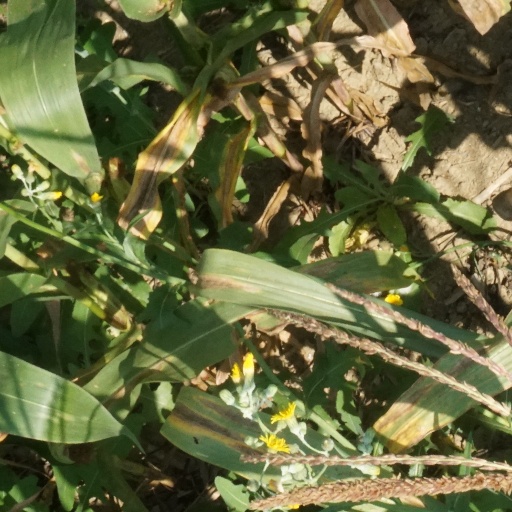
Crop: maize; corn